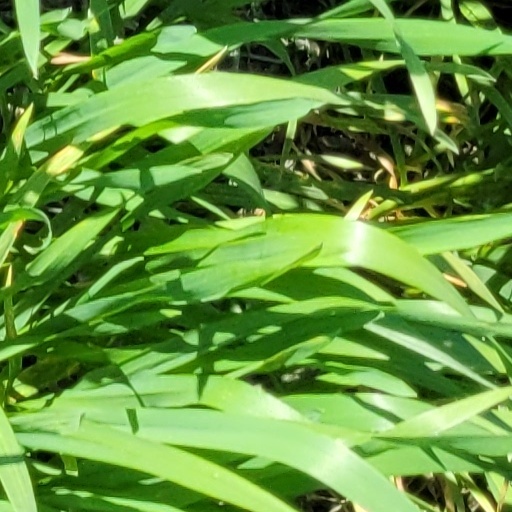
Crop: wheat